Load cell

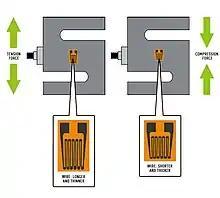

A strain gauge is constructed of very fine wire, or foil, set up in a grid pattern and attached to a flexible backing. When the shape of the strain gauge is altered, a change in its electrical resistance occurs. The wire or foil in the strain gauge is arranged in a way that, when force is applied in one direction, a linear change in resistance results. Tension force stretches a strain gauge, causing it to get thinner and longer, resulting in an increase in resistance. Compression force does the opposite. The strain gauge compresses, becomes thicker and shorter, and resistance decreases. The strain gauge is attached to a flexible backing enabling it to be easily applied to a load cell, mirroring the minute changes to be measured.